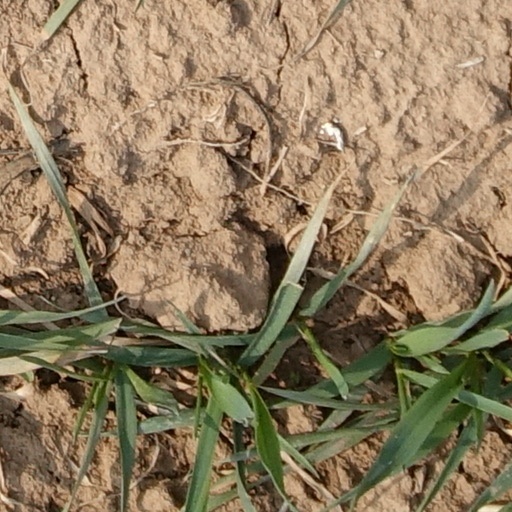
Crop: wheat